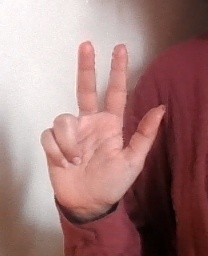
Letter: al